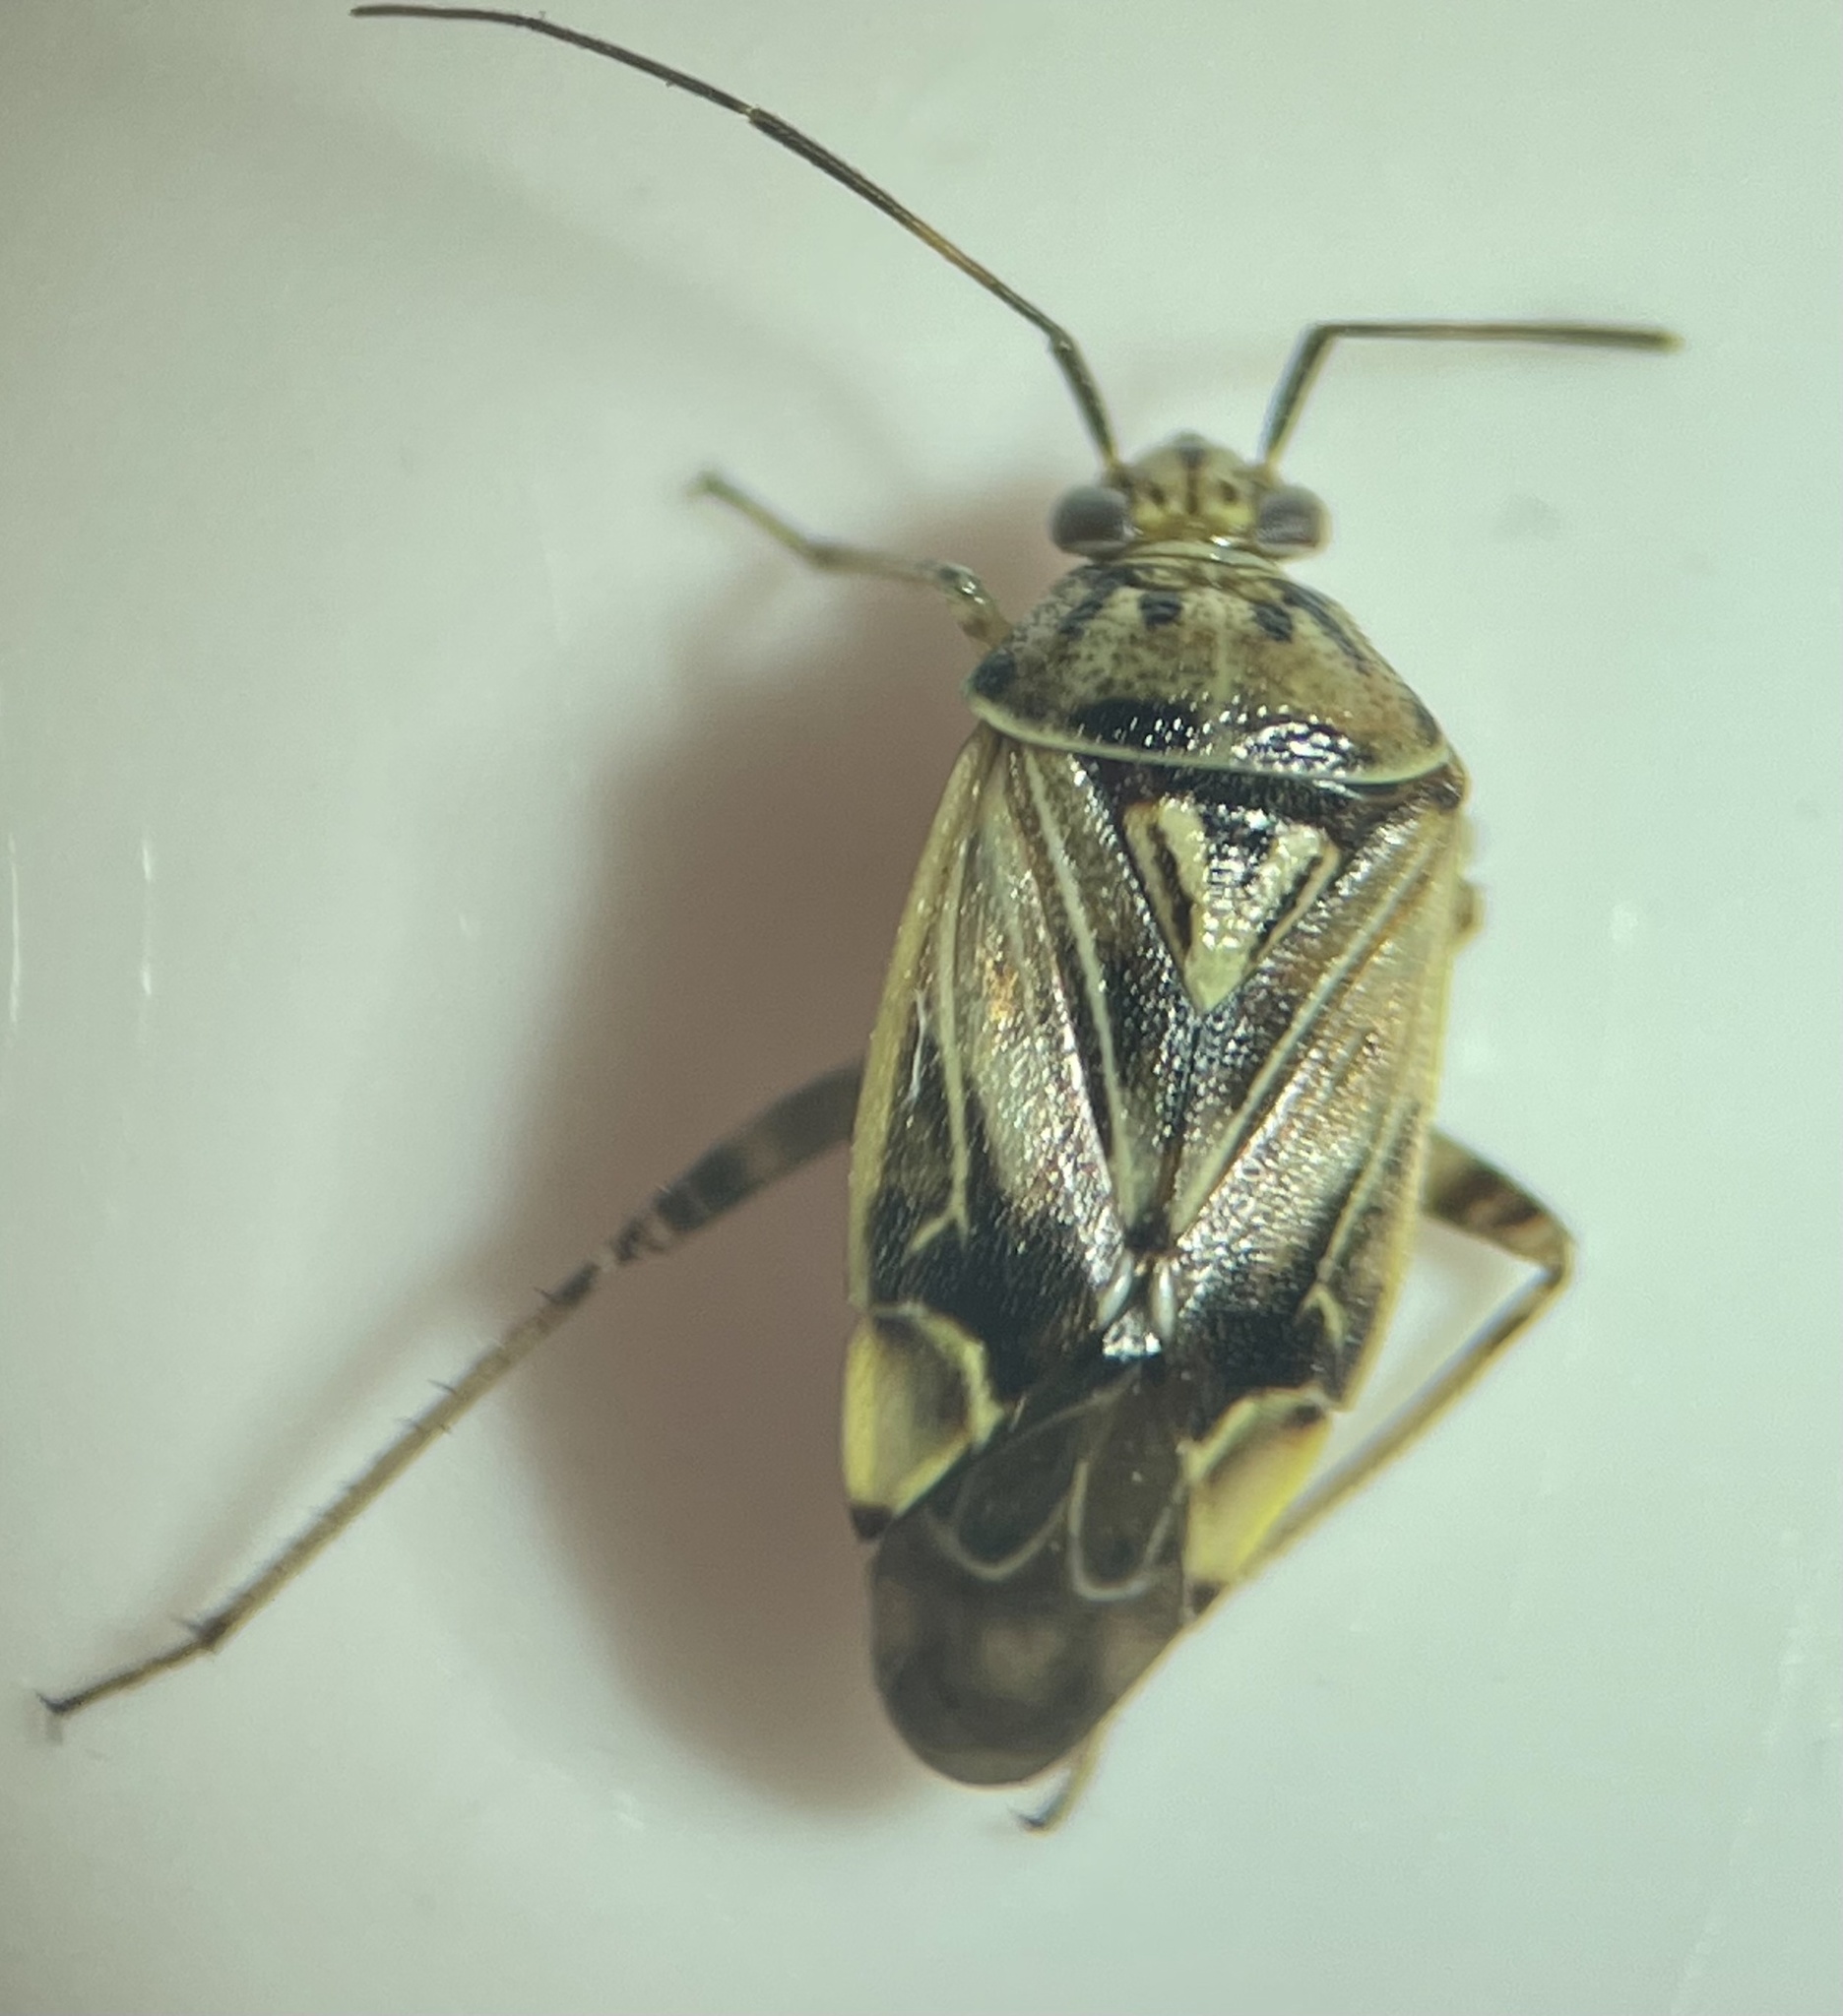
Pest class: lygus_bug